Liechtenstein and the United Nations

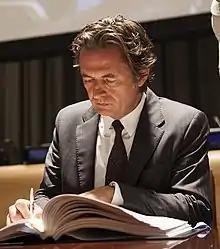
Image of Christian Wenaweser in 2013

The current Permanent Representative of Liechtenstein to the United Nations is Christian Wenaweser, during his tenure as Permanent Representative of the Principality of Liechtenstein to the United Nations he has served as: